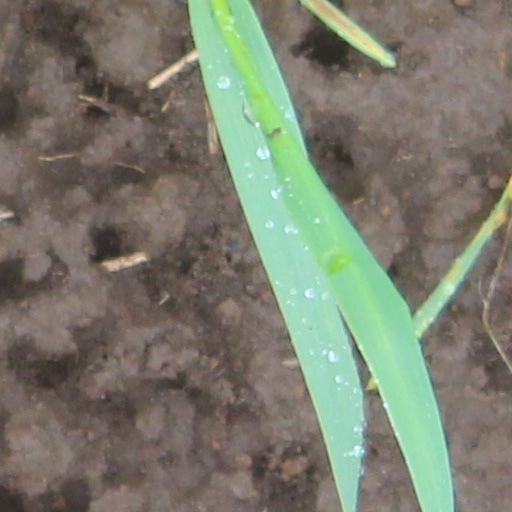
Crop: wheat